Johann Heinrich von Schmitt

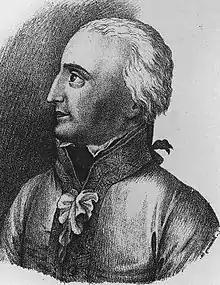
Johann Heinrich von Schmitt, after his retirement in 1800. Copperplate engraving by Blasius Höfel 1797–1863)

Johann Heinrich von Schmitt (1743 – 11 November 1805) was an officer in the Army of the Holy Roman Empire. He was arguably one of the most successful chiefs of staff; he rose to the rank of "Feldmarshalleutnant" during the French Revolutionary and Napoleonic wars.